Cedi Osman

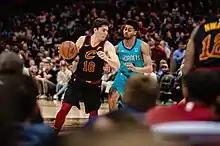
Osman defended by Jeremy Lamb in April 2019

After playing with the junior national teams of Turkey, Osman became a member of the senior men's Turkish national basketball team. With Turkey's senior national team, he has played at the 2014 FIBA Basketball World Cup, EuroBasket 2015, and the 2016 Manila FIBA World Olympic Qualifying Tournament.